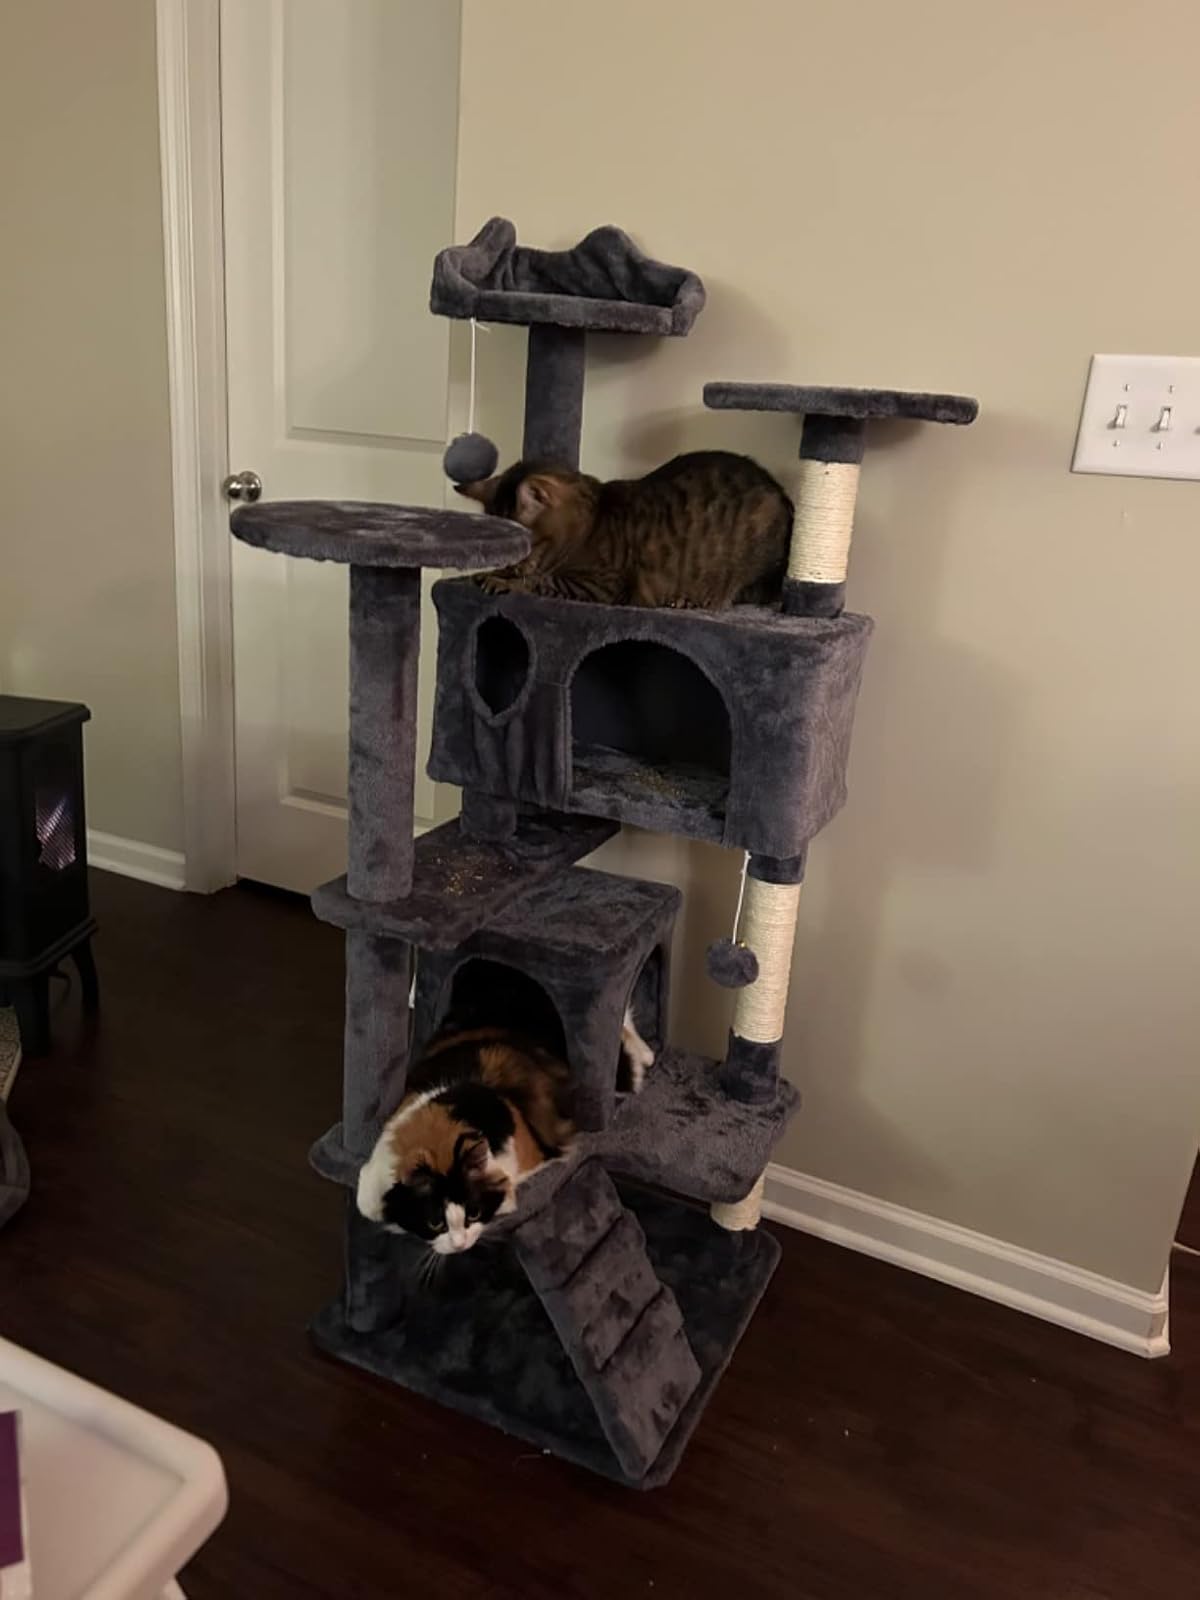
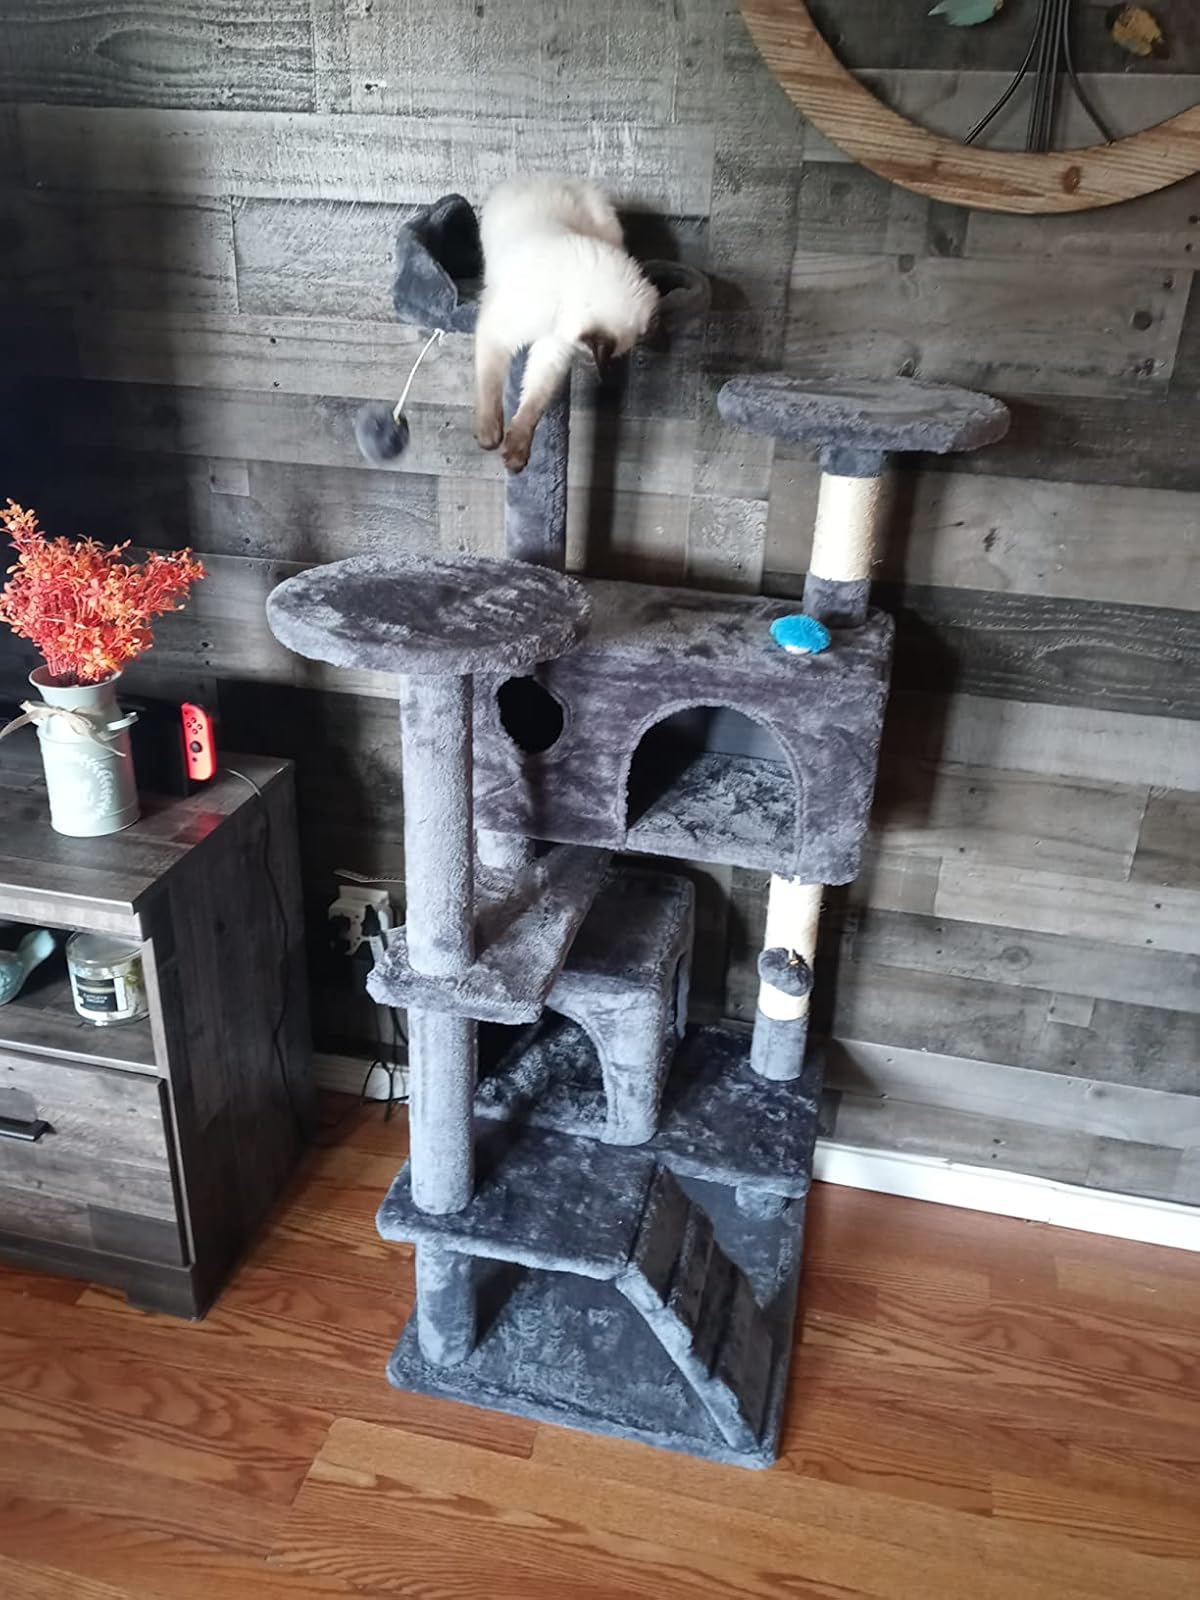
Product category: items_cat tree
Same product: yes